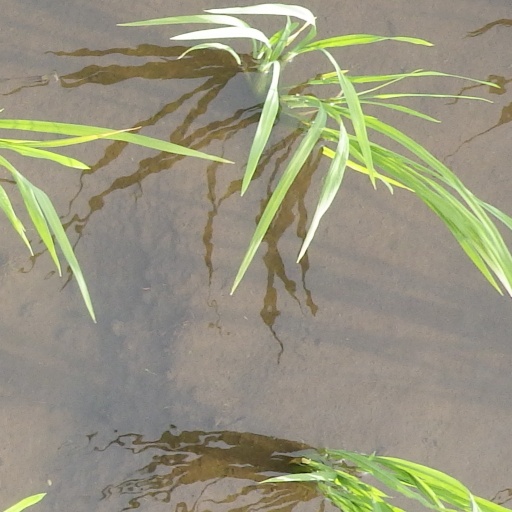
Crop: rice